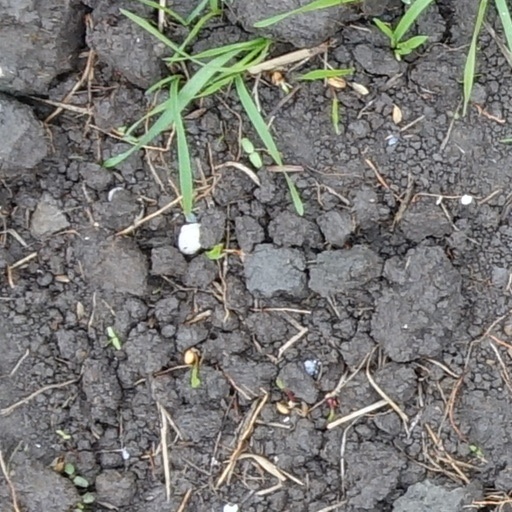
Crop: wheat